Steinebrunn railway station

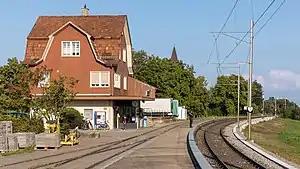
The station building in 2018

Steinebrunn railway station is a railway station in Egnach, in the Swiss canton of Thurgau. It is an intermediate stop on the Bodensee–Toggenburg line and is served by local trains only.